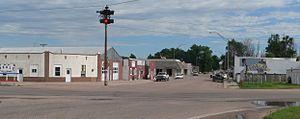
La ville de Brule est située dans le comté de Keith, dans l’État du Nebraska, aux États-Unis. Sa population s’élevait à 326 habitants lors du recensement de 2010, estimée à 306 habitants en 2016.